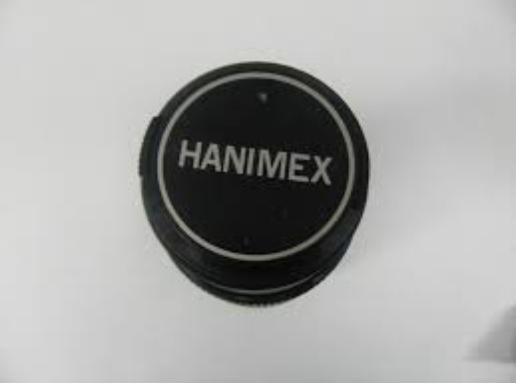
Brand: Hanimex
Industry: Electronic